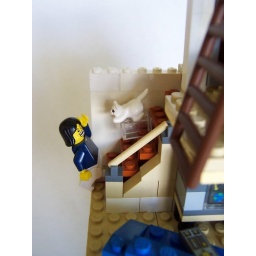
vignette of my house dad jumped by cat on stairs